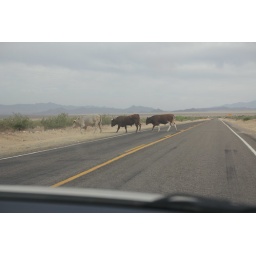
These cows decided that it would be swell to cross the road right in front of us